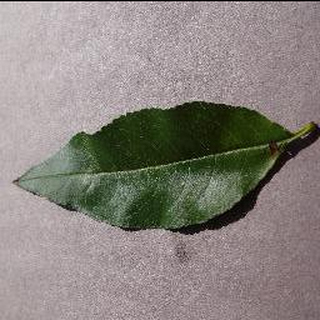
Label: healthy_peach